Emergency Wetlands Resources Act

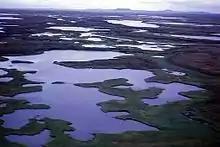
Hazen Bay Wetlands

Section 3912 of Subchapter II stated that amounts equal to the total amount of all import duties collected on arms and ammunition which had been specified in chapter 93 of the Harmonized Tariff Schedule of the United States would be paid quarterly to the Migratory Bird Conservation Fund which was established under section 718d beginning the next fiscal year after November 10, 1986.